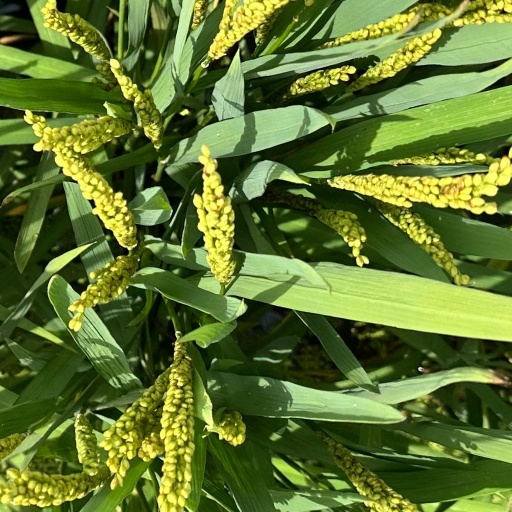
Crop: rice